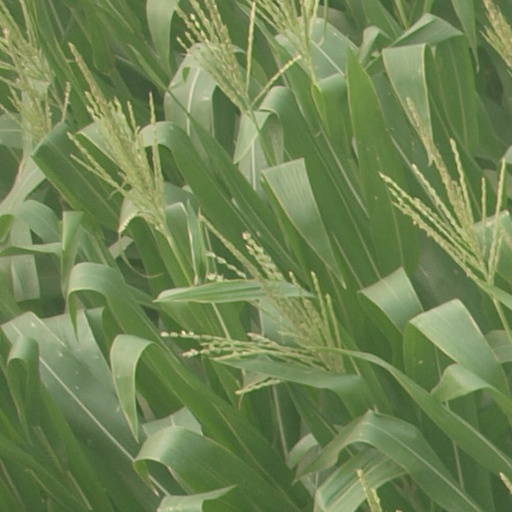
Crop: maize; corn